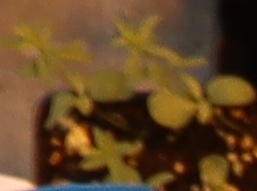
Label: Flax